Saint-Denis-sur-Huisne

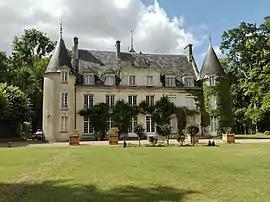
The chateau in Saint-Denis-sur-Huisne

Saint-Denis-sur-Huisne (literally "Saint-Denis on Huisne") is a commune in the Orne department in north-western France.